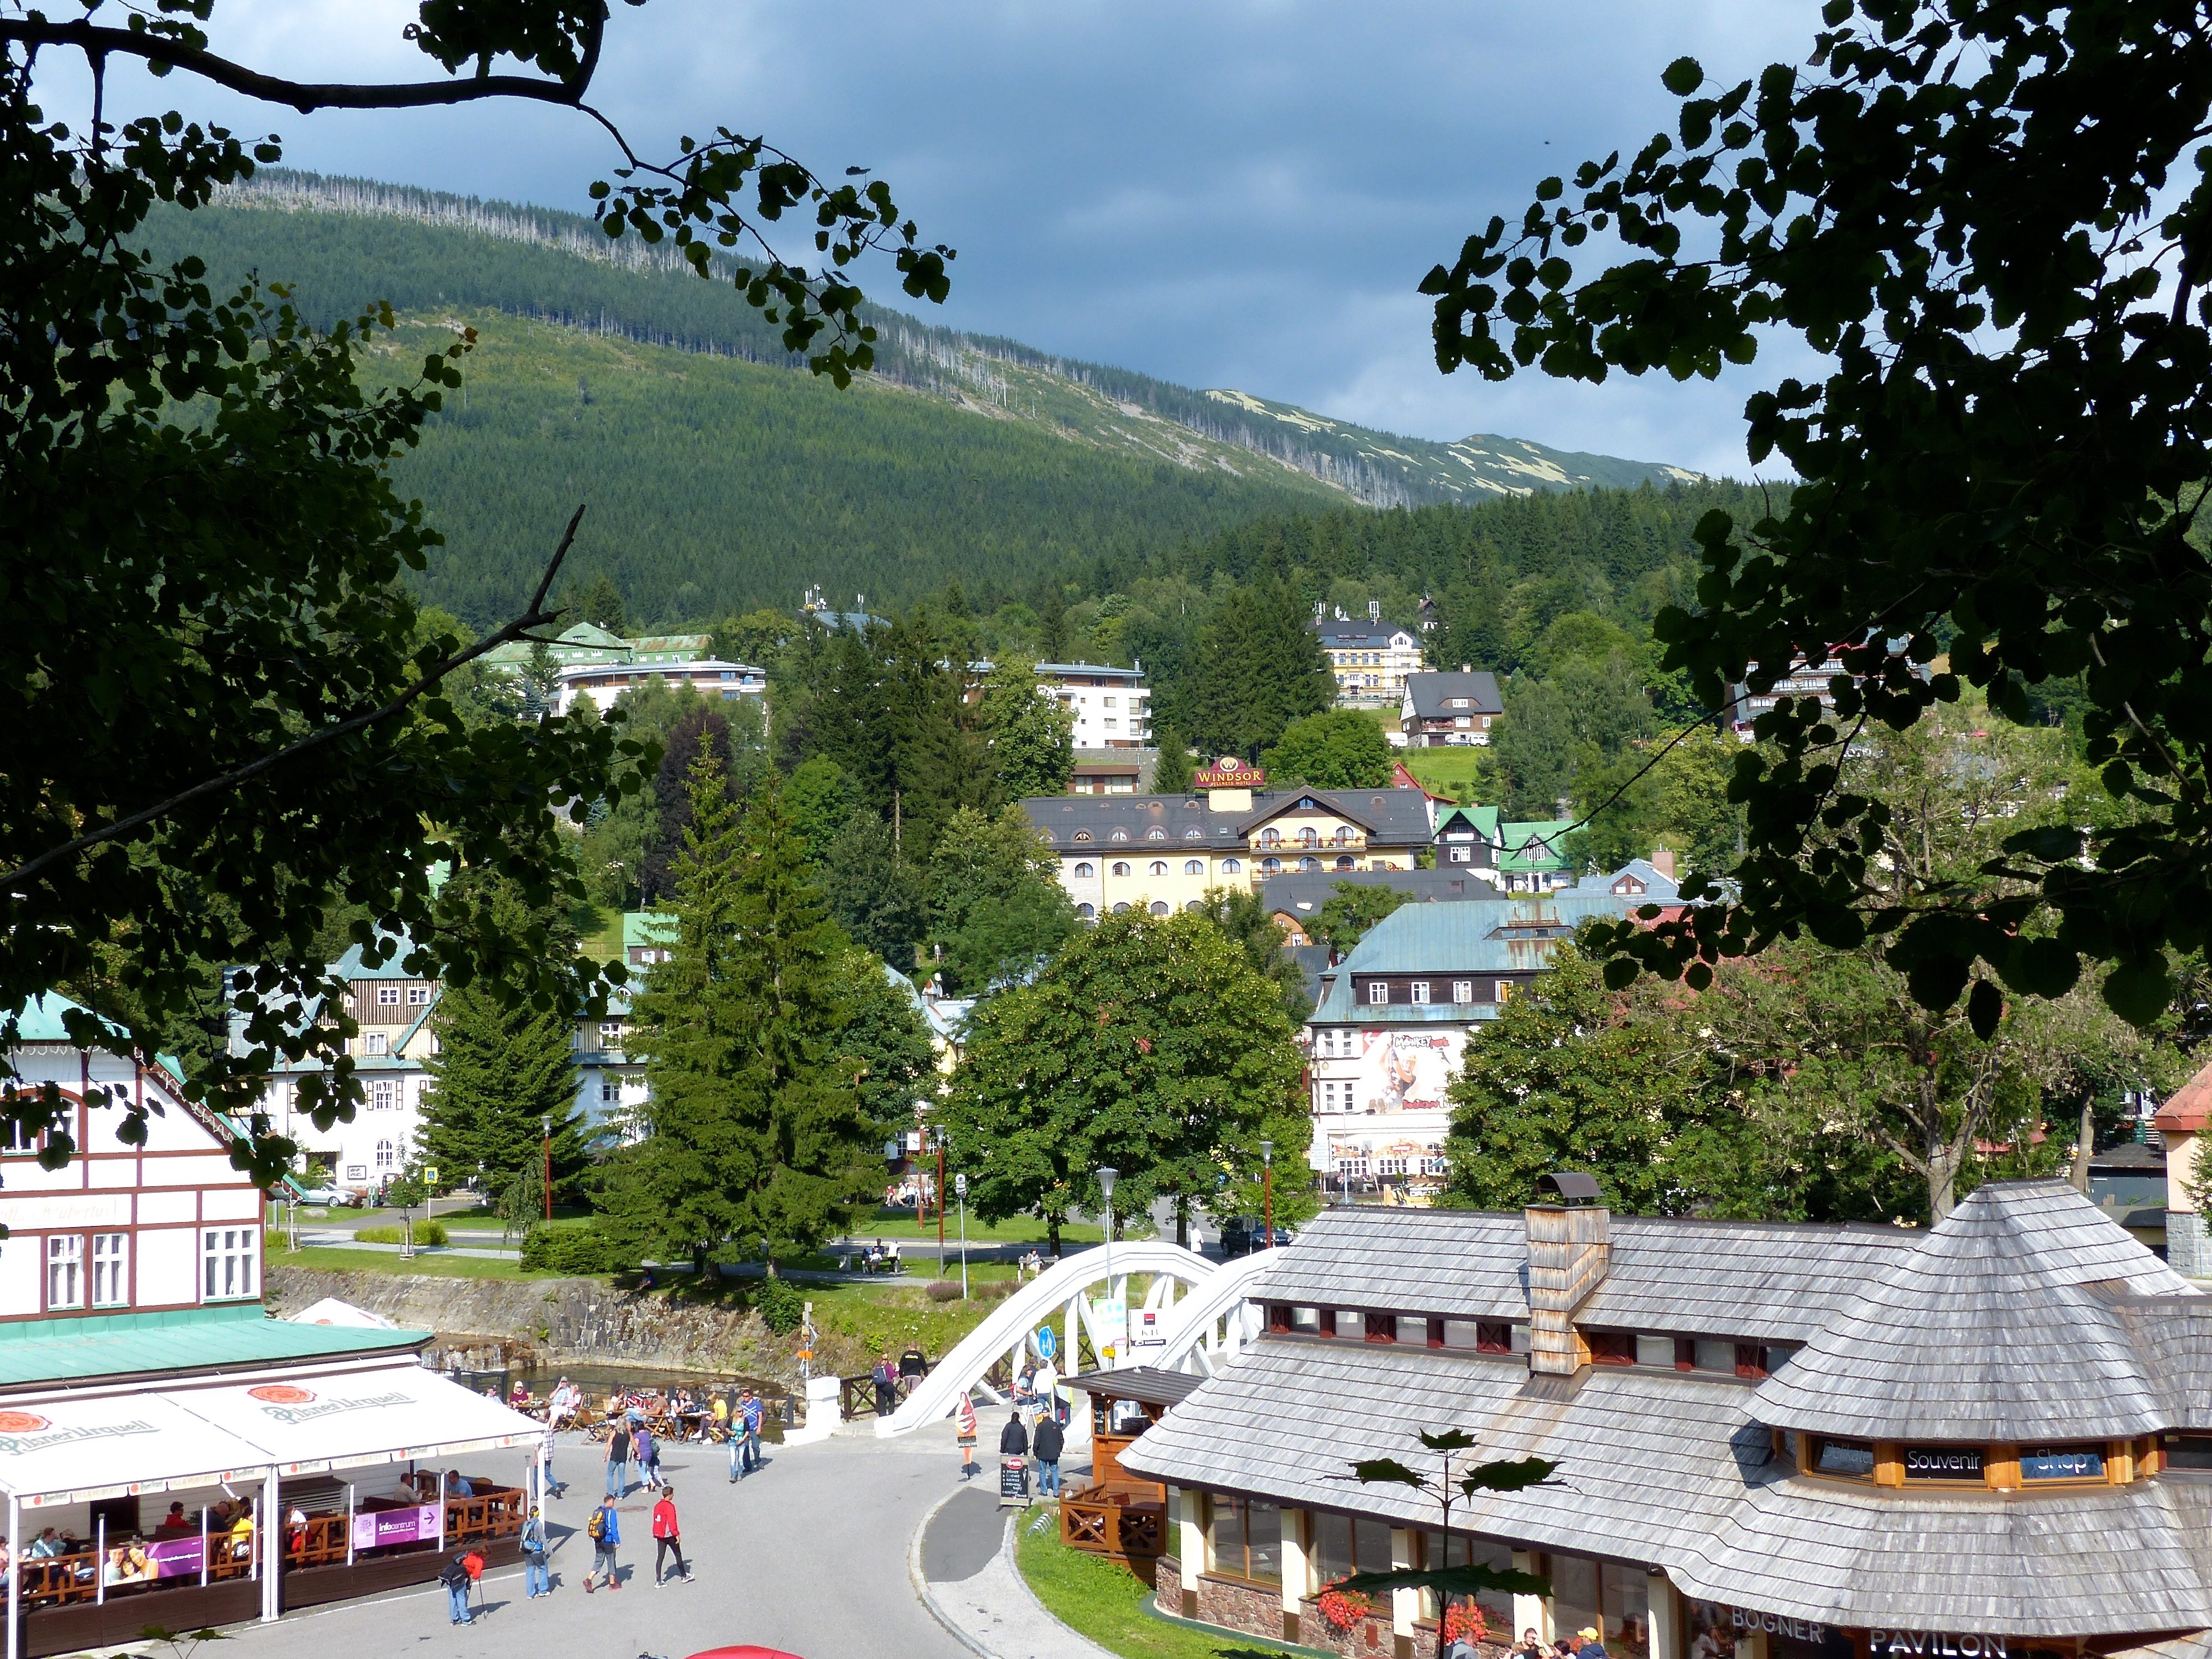
forest, hiking, trail, town, summer, vacation, travel, village, europe, tourism, woods, resort, mountains, republic, czech, krkonose, snezka, riesengebirge, spindleruvmlyn, giantmountains